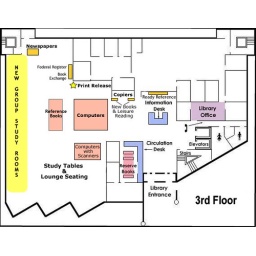
The yellow block against the windows is the location of the new group study rooms.